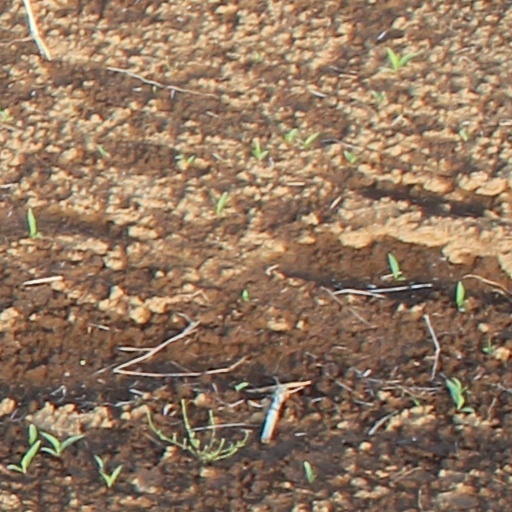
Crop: wheat